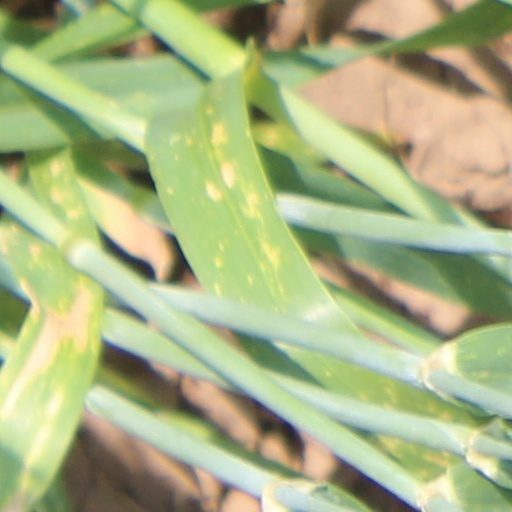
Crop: wheat